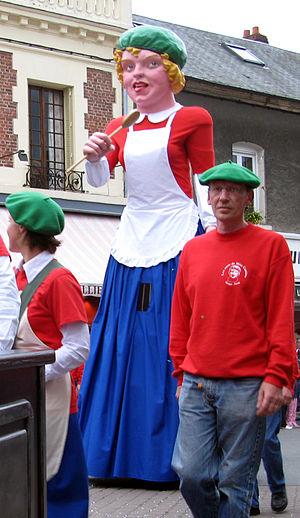
Nieppe est une commune française située dans le département du Nord, en région Hauts-de-France. Culturellement, le village est situé dans le sud du Westhoek au sein de la Plaine de la Lys.